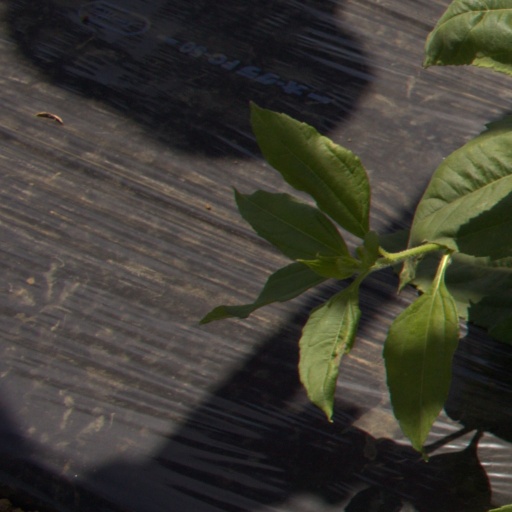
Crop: Jerusalem artichoke